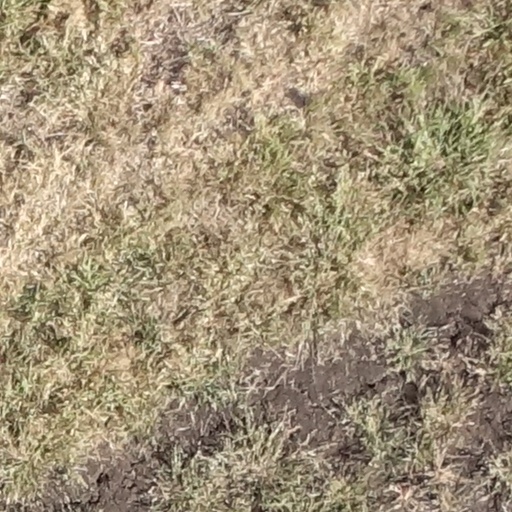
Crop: sorghum